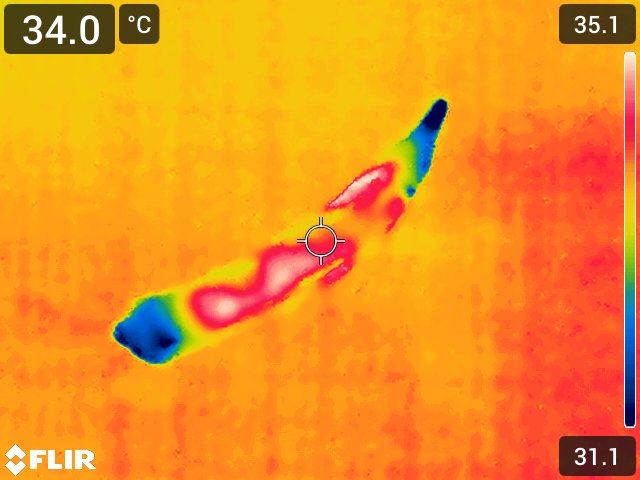
Maturity: over_matured